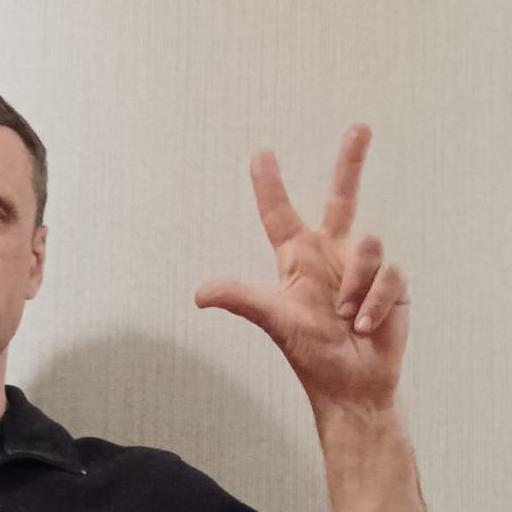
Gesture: three2